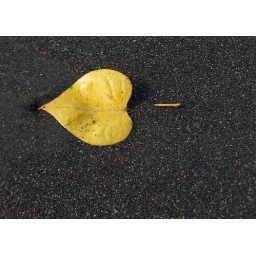
Black sand beach near Waimea, Kauai